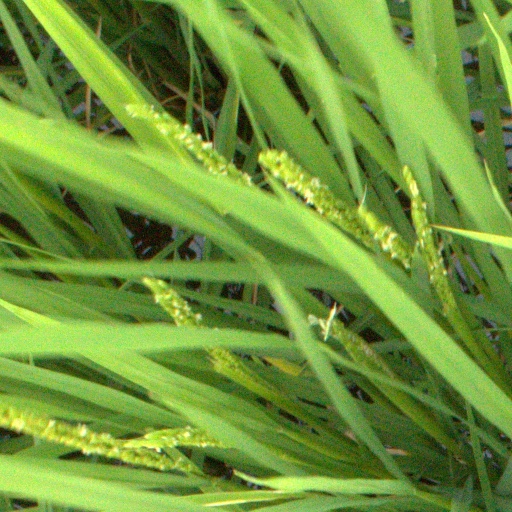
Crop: rice